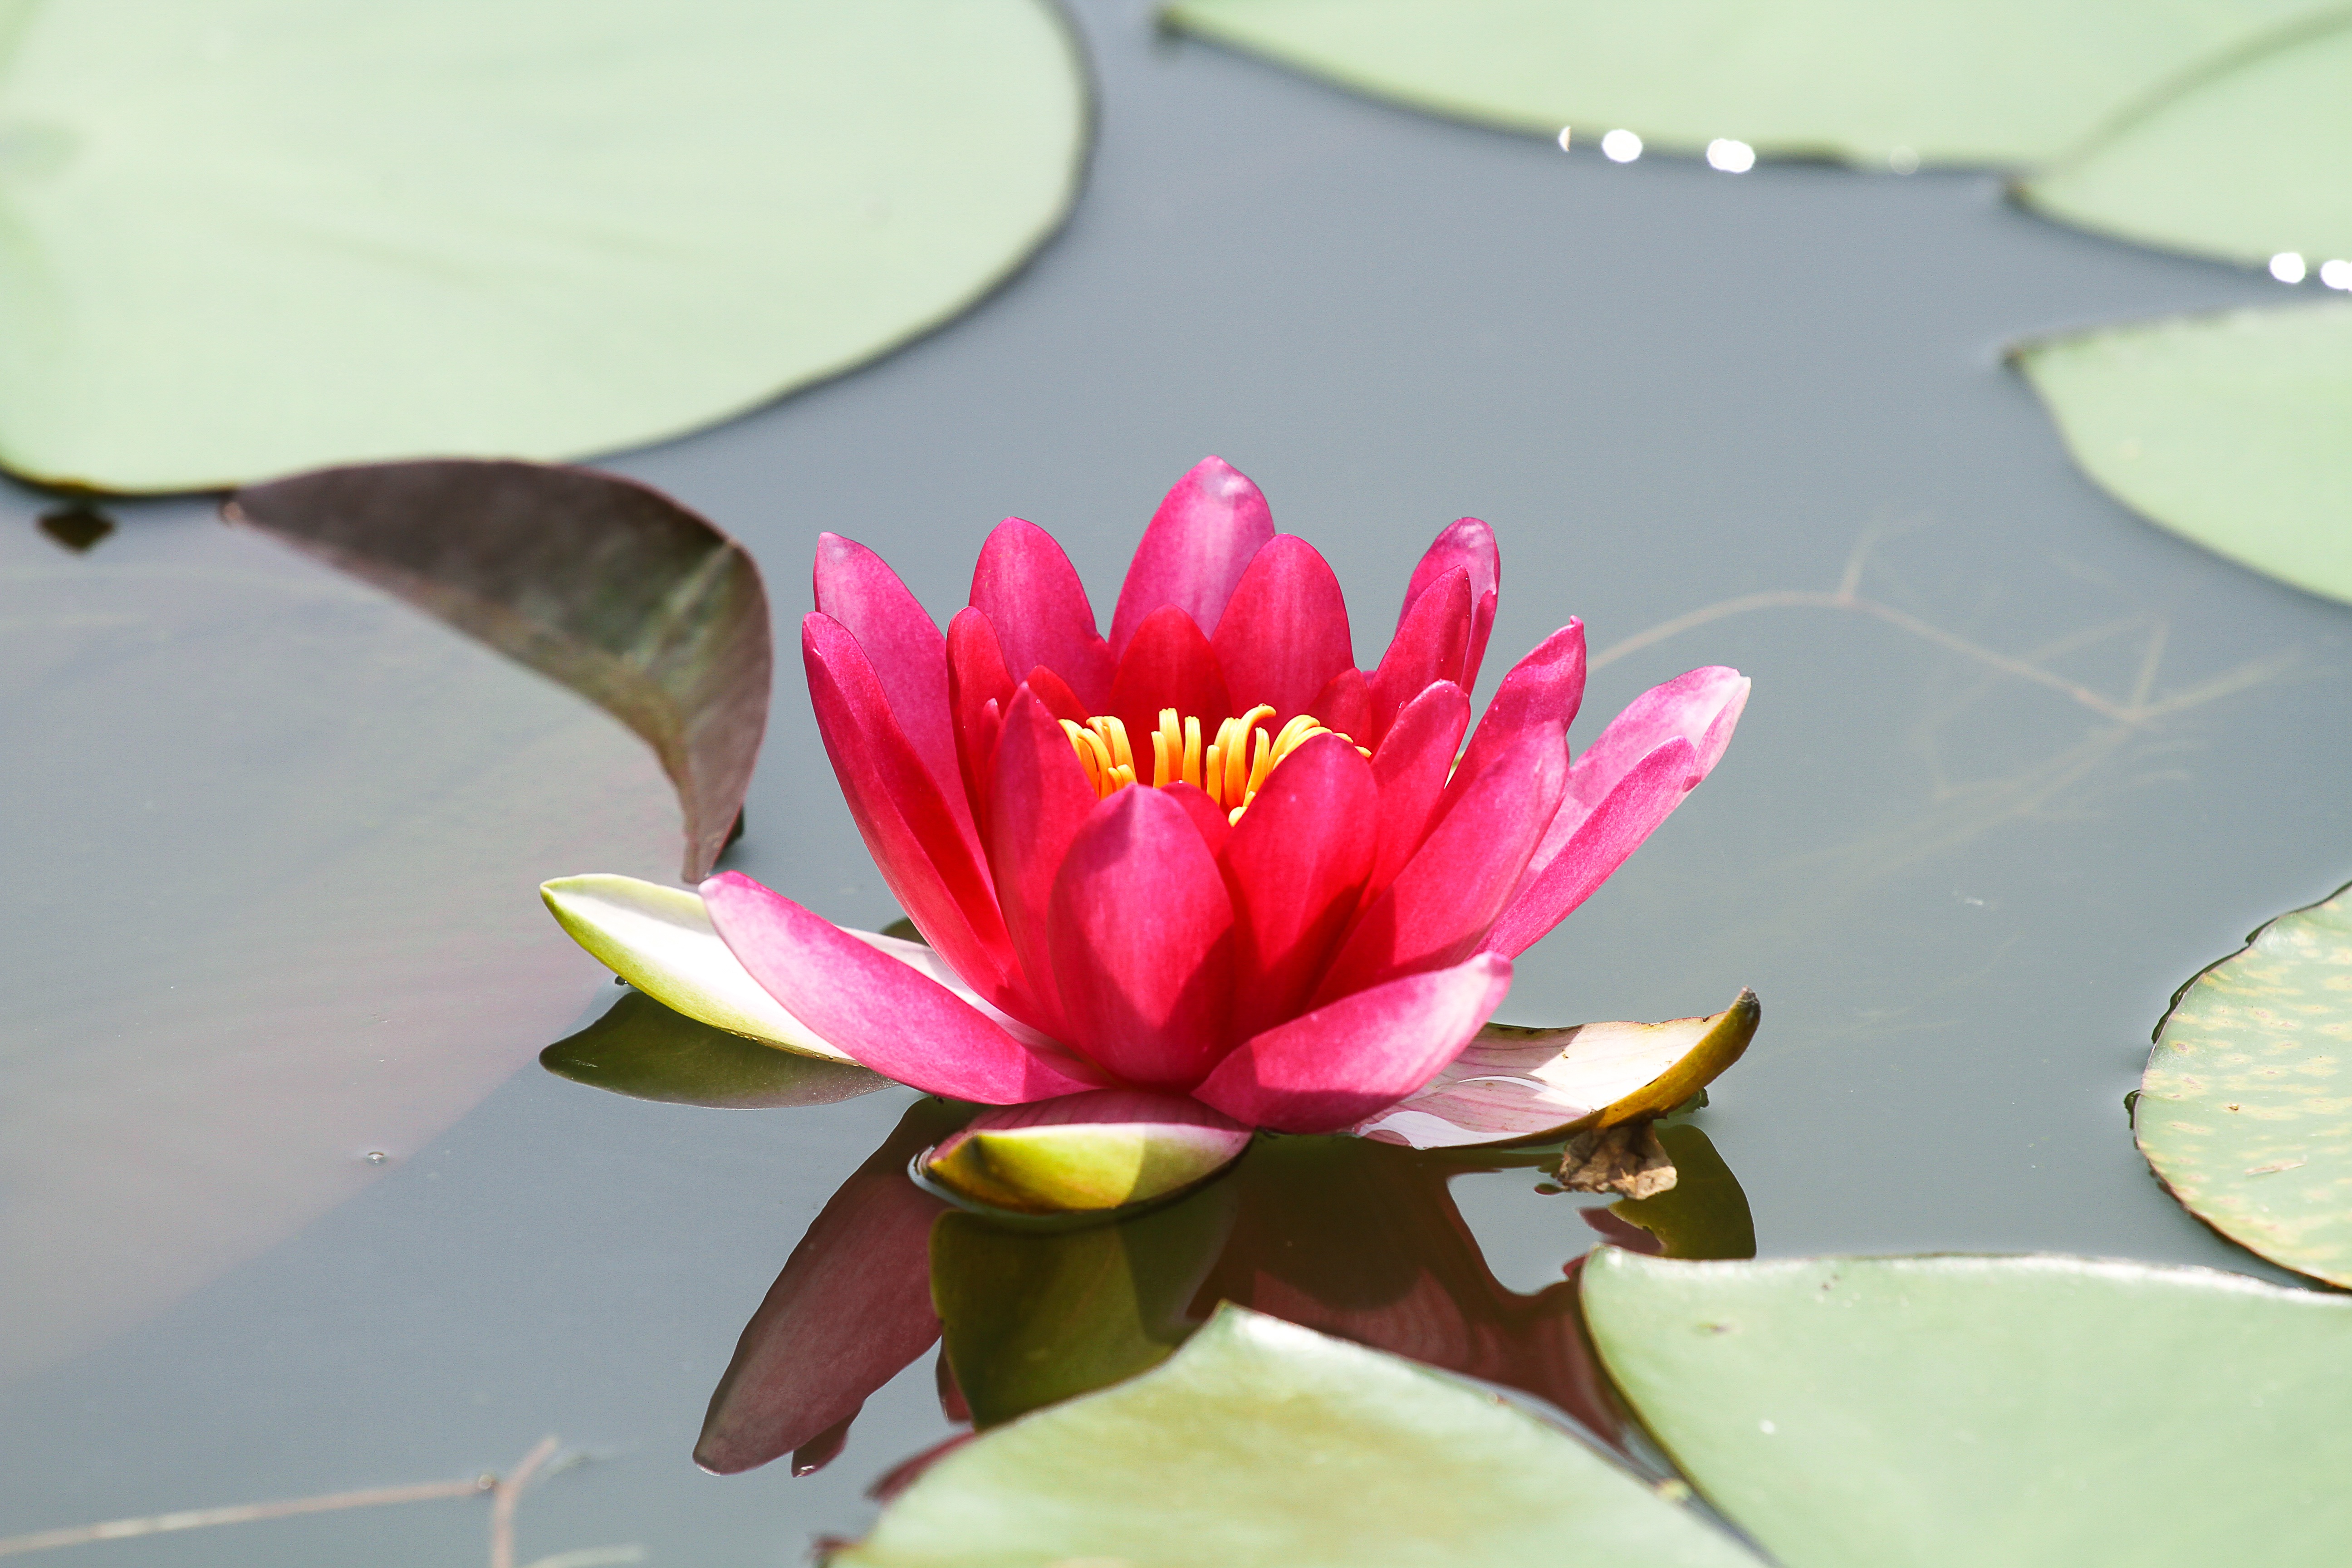
water, blossom, plant, leaf, flower, petal, pond, tranquility, green, botany, yellow, pink, sacred lotus, aquatic plant, flora, flowers, close up, lotus flower, lotus, lily, floristry, aquatic plants, macro photography, flowering plant, sweet water, land plant, lotus family, proteales